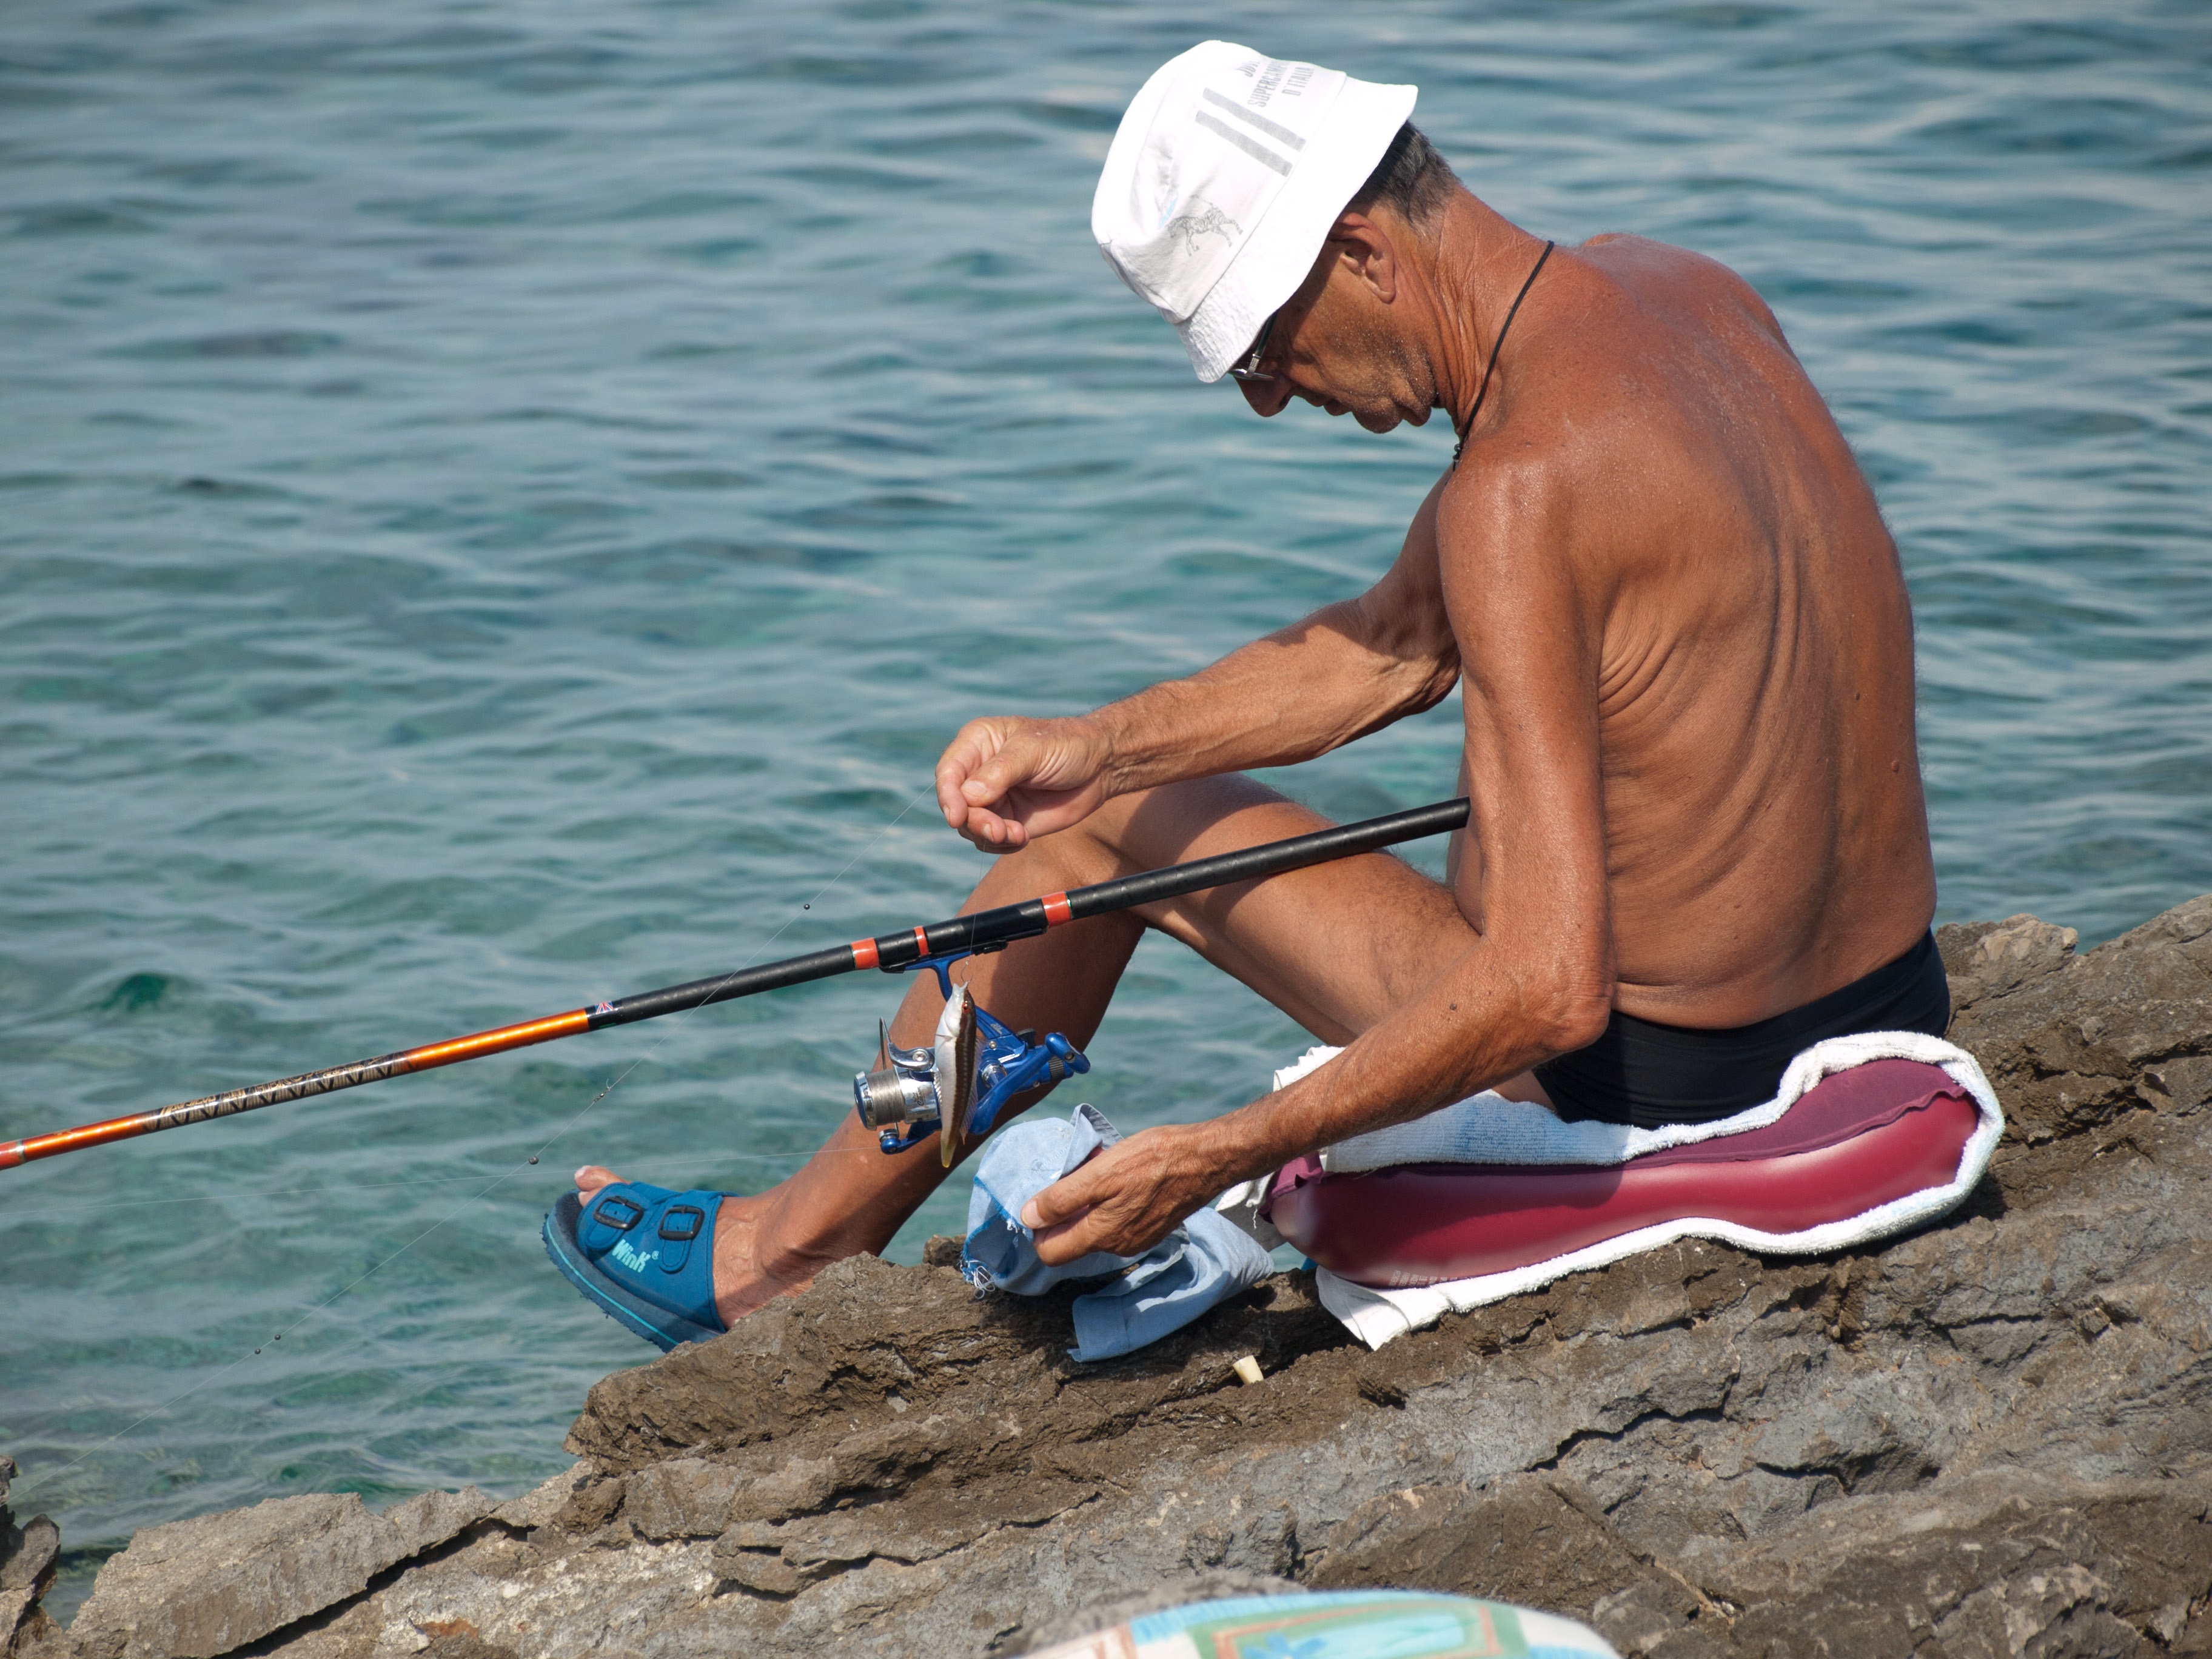
man, sea, water, nature, outdoor, person, sport, lake, summer, vacation, male, recreation, line, paddle, fishing, fisherman, fish, leisure, muscle, activity, relaxation, sports, boating, rod, bait, rowing, catch, hobby, canoeing, water sport, outdoor recreation, watercraft rowing